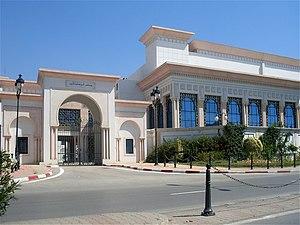
Tunisie, chambre des conseillers au Bardo
La Constitution tunisienne de 1959 est promulguée le 1ᵉʳ juin 1959. L'application du texte est suspendue à la suite de la révolution de janvier 2011, une Assemblée constituante étant élue le 23 octobre 2011 pour rédiger un nouveau texte. Dans l'intervalle, un décret-loi du 23 mars 2011 puis une loi constitutive du 16 décembre de la même année organisent provisoirement les pouvoirs publics. La nouvelle Constitution est adoptée le 26 janvier 2014.
L'Instance supérieure ou Haute instance pour la réalisation des objectifs de la révolution, de la réforme politique et de la transition démocratique est une institution révolutionnaire tunisienne, créée le 15 mars 2011 lors de la révolution, par la fusion du Conseil de défense de la révolution, groupe bénéficiant d'une légitimité révolutionnaire, et de l'éphémère Commission supérieure de la réforme politique, l'une des trois commissions nommées pour réformer l'État tunisien selon un processus légal. Yadh Ben Achour, déjà président de la commission, a été nommé à sa tête.
La Chambre des conseillers est la chambre haute du Parlement tunisien entre 2005 et 2011.